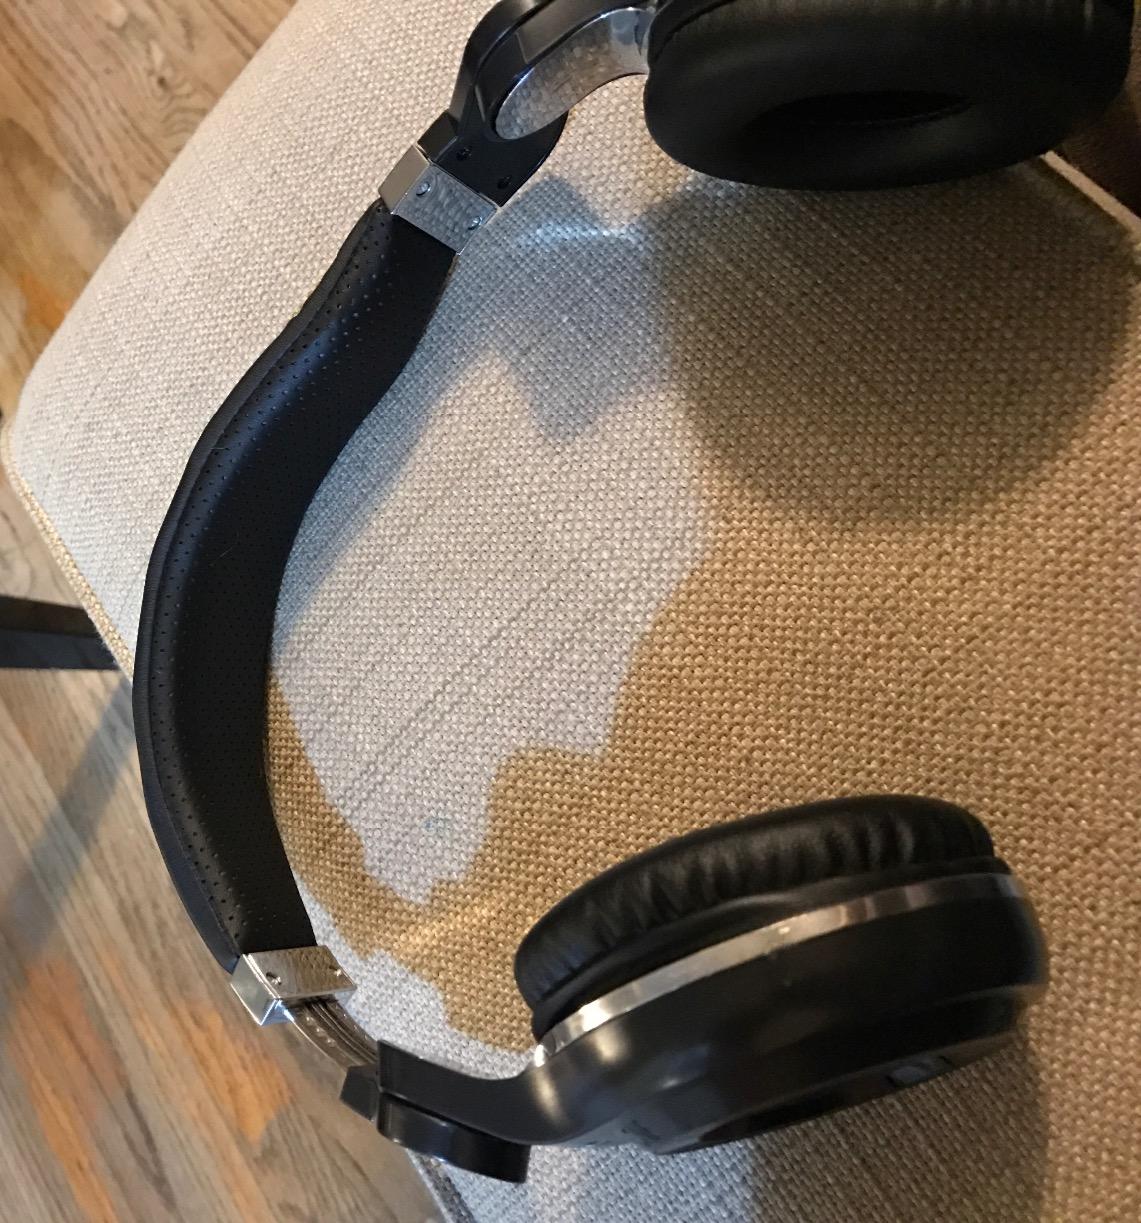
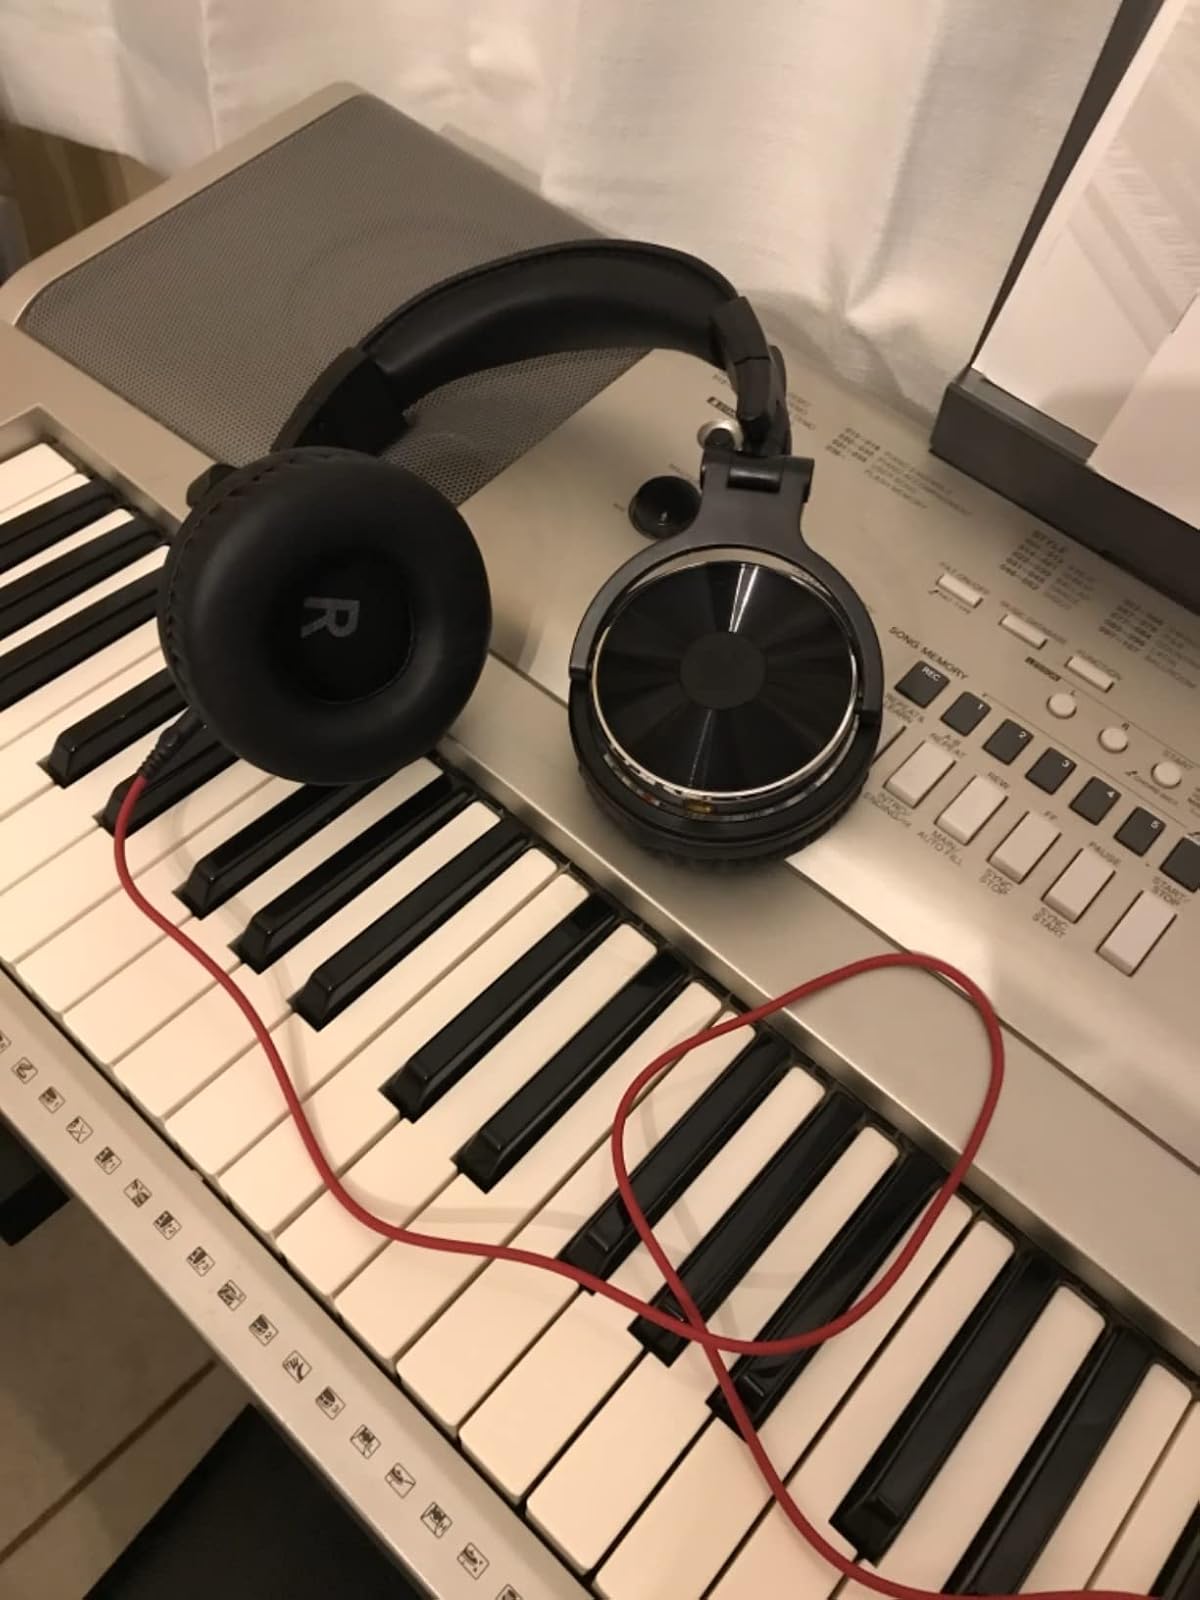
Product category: headphones
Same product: no